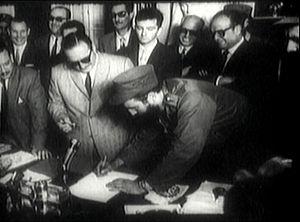
1959 est une année commune commençant un jeudi.